Mary J. L. Black

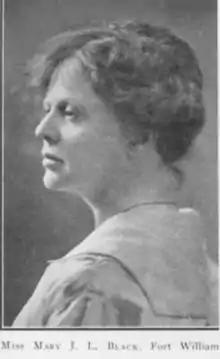

Mary Johanna Louisa Black (1879-1939) was a Canadian librarian and suffragist. Black was the president of the Ontario Library Association from 1917 to 1918 and was a member of the American Library Association.